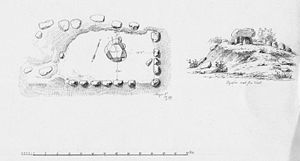
Sløserup Langhøj / Galleri
Tegning af gravhøj fra museal berejsning i 1879
Sløserup Langhøj er en gravhøj fra yngre stenalder i udkanten af landsbyen Sløsserup i Guldborgsund Kommune. Højen er berejst af Nationalmuseet i 1879 og 1954, og af Skov- og Naturstyrelsen i 1984. Der er ikke gjort fund i højen.